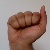
The image shows a hand gesture representing the letter 'A' in Indian Sign Language.